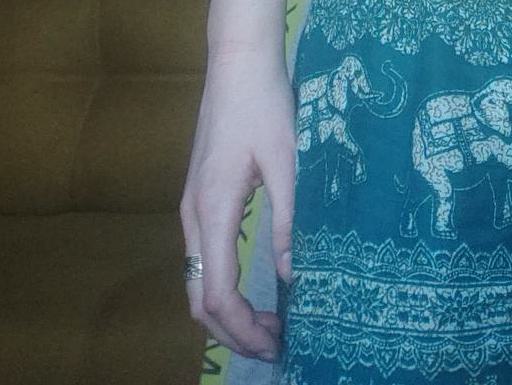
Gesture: no_gesture